Indianapolis 500 traditions

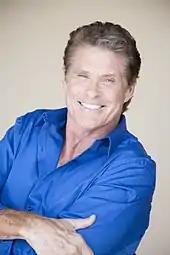
David Hasselhoff

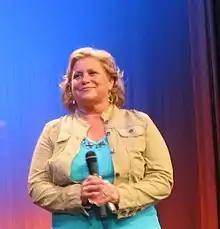
Sandi Patty

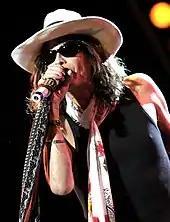
Steven Tyler

In most years since 1991, the songs "America the Beautiful" and/or "God Bless America" have been performed. Florence Henderson, a native Hoosier, was a friend of the Hulman-George family that owned the Speedway at the time. Henderson performed one of the two songs numerous times, book-ending years when she performed the national anthem instead. Her performances were usually not televised.